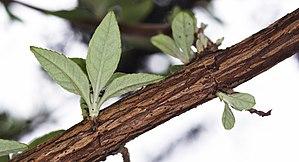
Le Buddleia de David, aussi appelé Buddleia du père David ou plus communément Arbre aux papillons, est un arbuste présent dans l'ensemble des régions tempérées du monde.